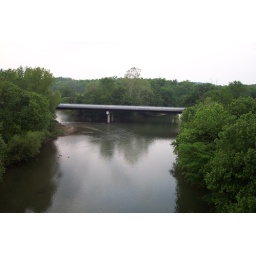
Photo taken from the railroad bridge in Darby park